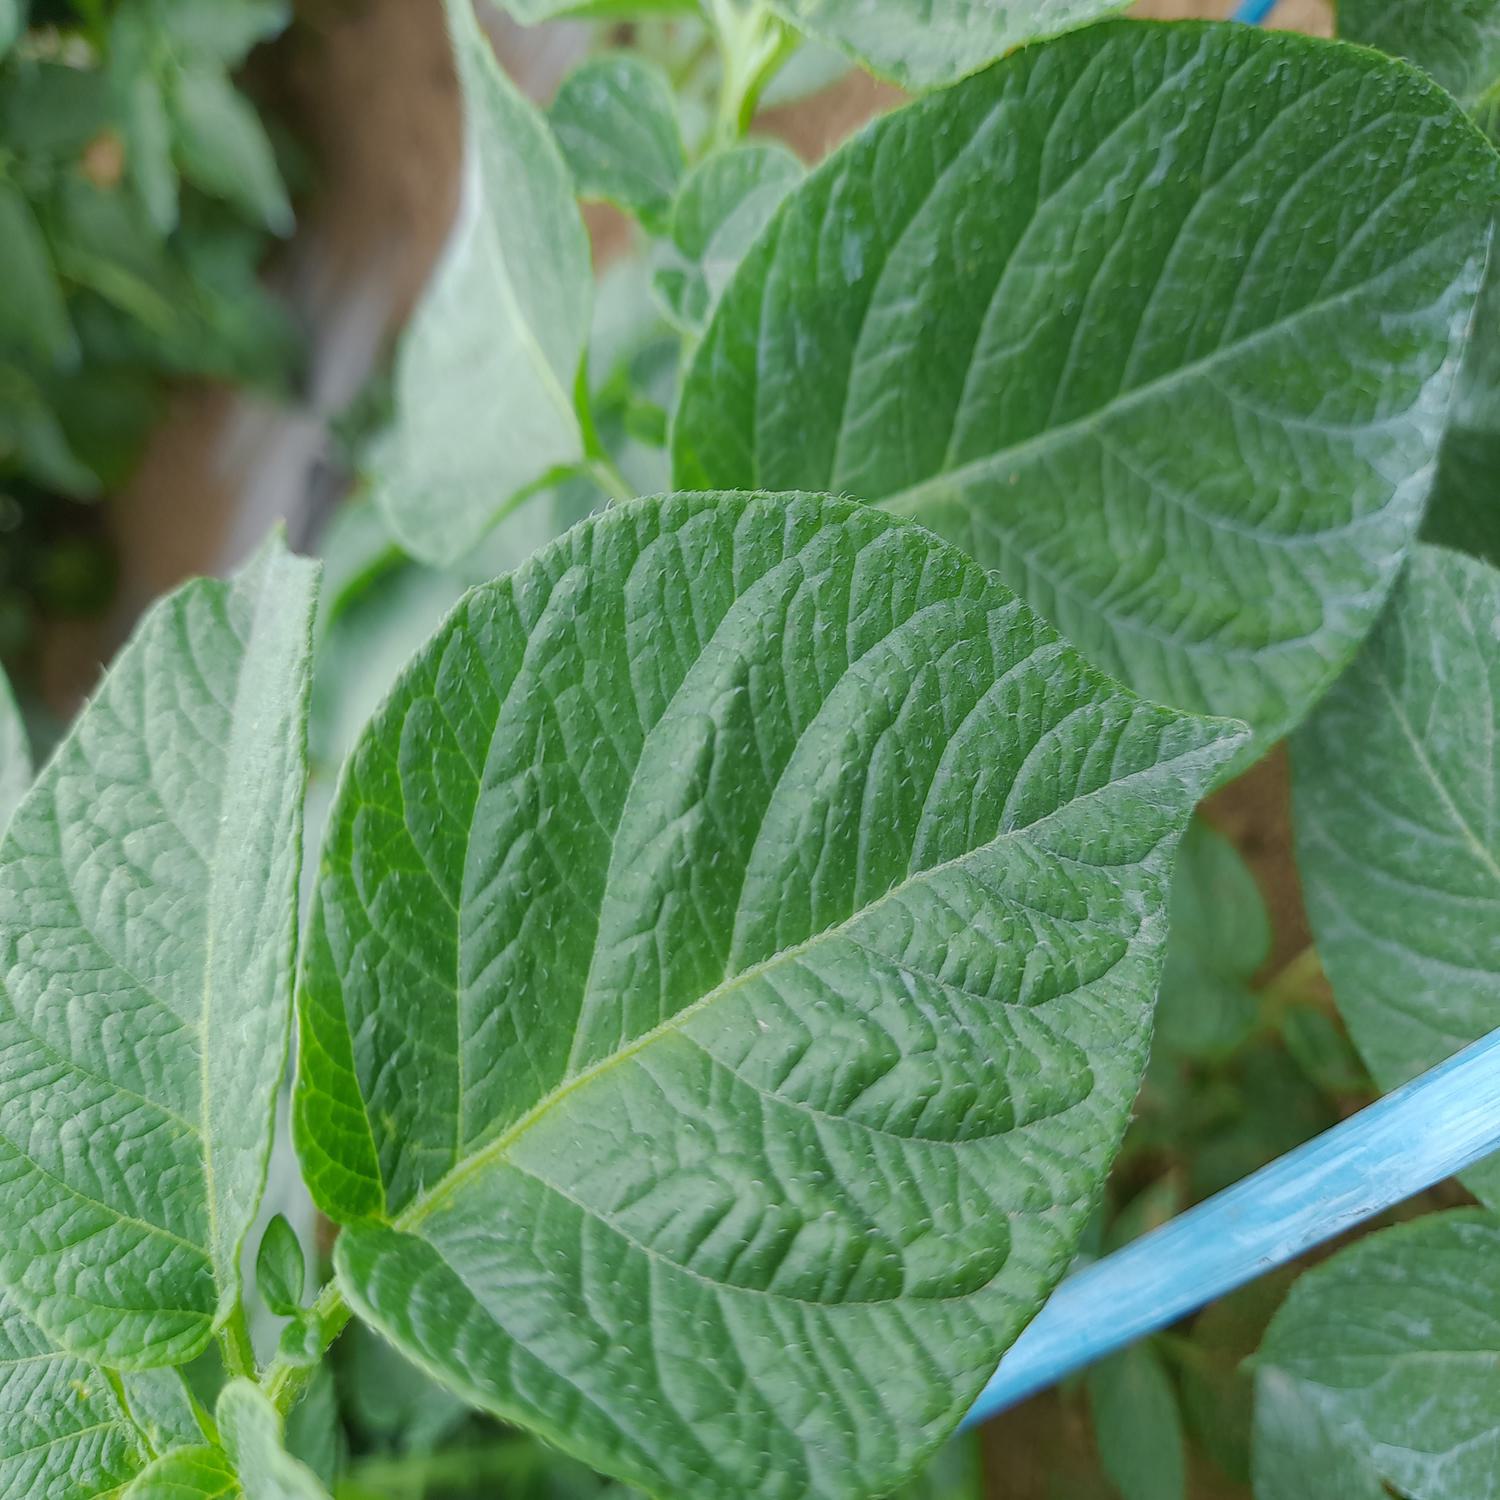
Label: Healthy